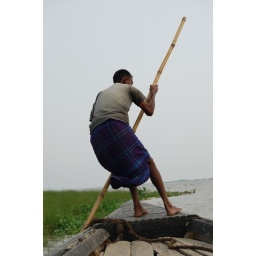
It needs a lot of struggle and streangth to boat in the big river like Brahmaputra!